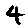
Label: 4